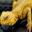
Label: lizard